Aït Yahia

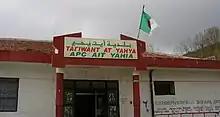
Seat of the PMA of Aït Yahia

Aït Yahia's first elected People's Municipal Assembly was presided by Hocine Ben Younes from the village of Aït Ziri. Hocine Ben Younes died during his term, and was replaced by his first vice president, Mohamed Ait Tayeb from the village of Igouras, who served until the end of the term in 1989.